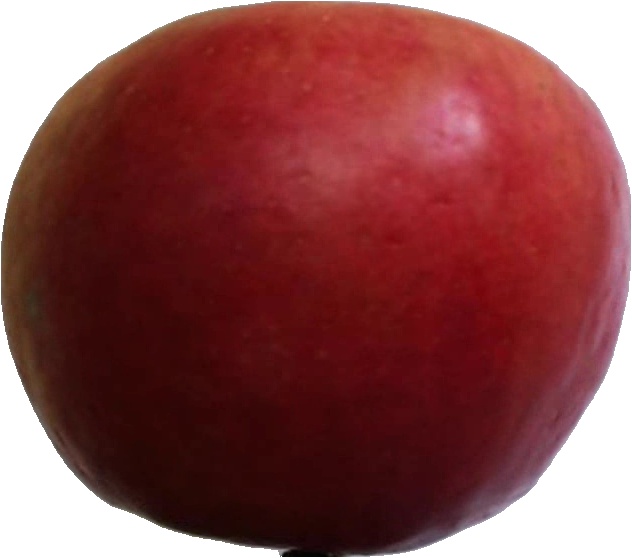
Label: apple_crimson_snow_1